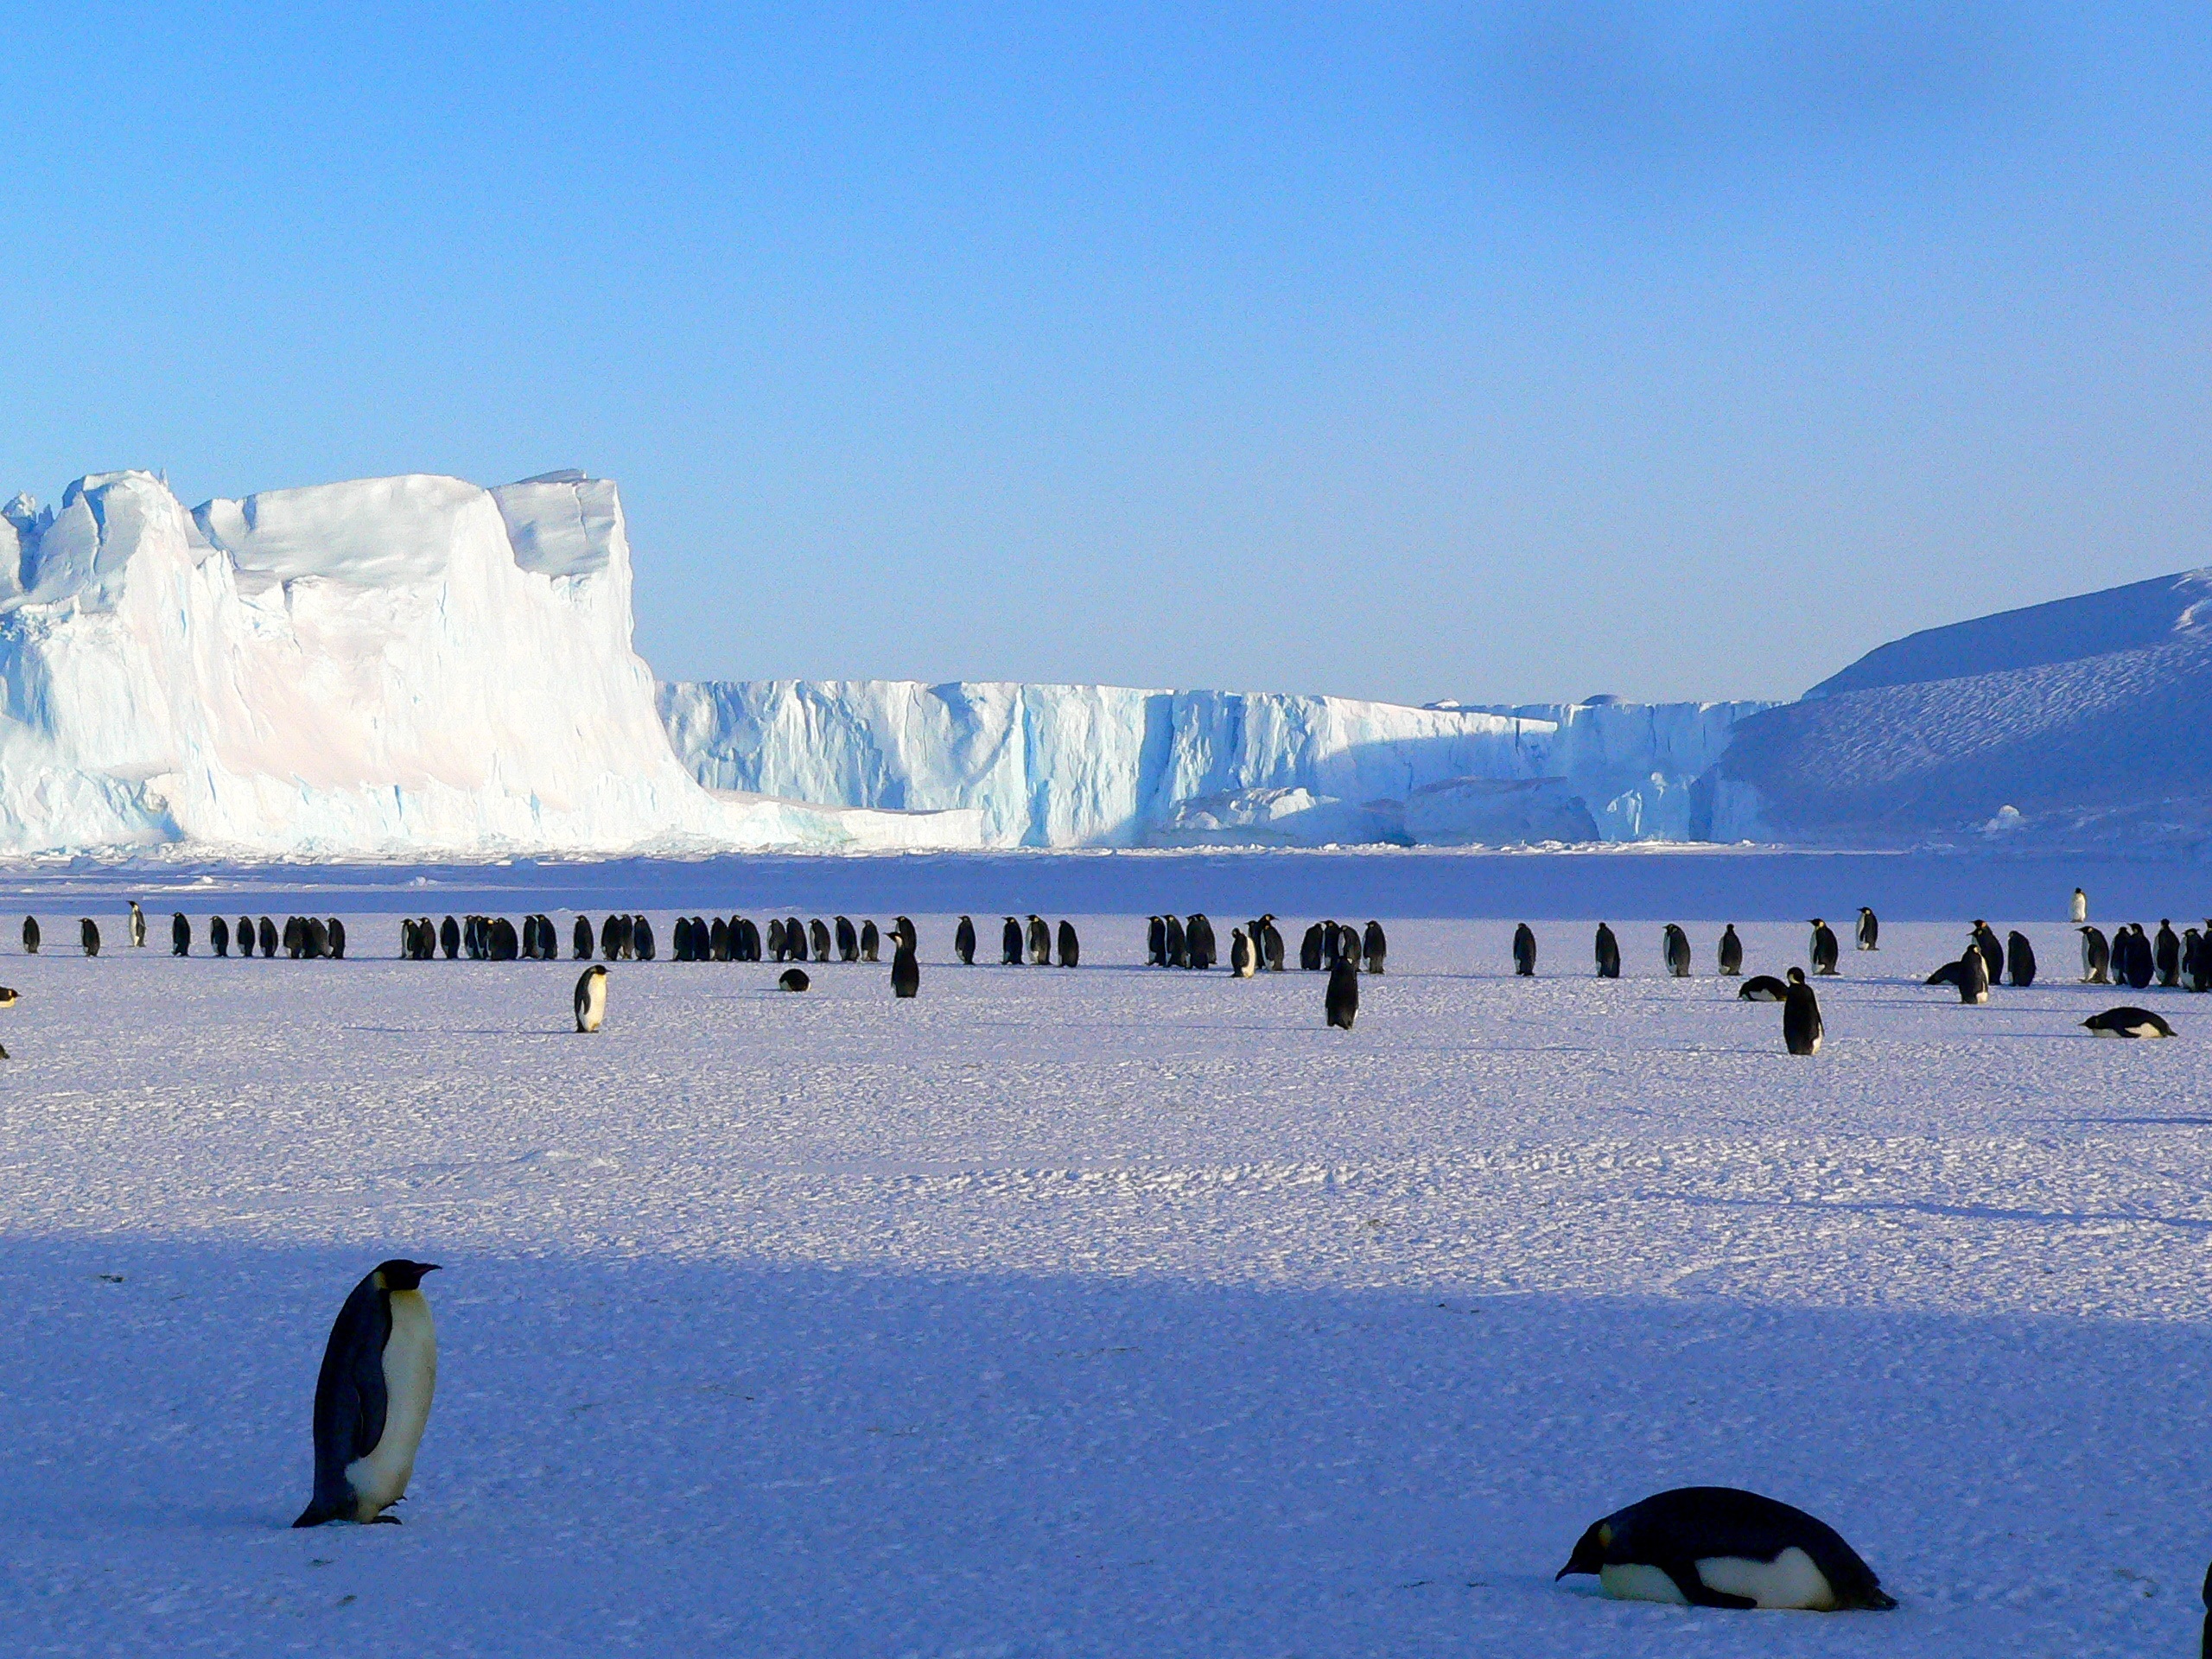
sea, nature, ocean, wilderness, snow, cold, winter, isolated, wildlife, ice, arctic, iceberg, polar, antarctic, animals, penguins, antarctica, emperor, freezing, arctic ocean, flightless bird, sea ice